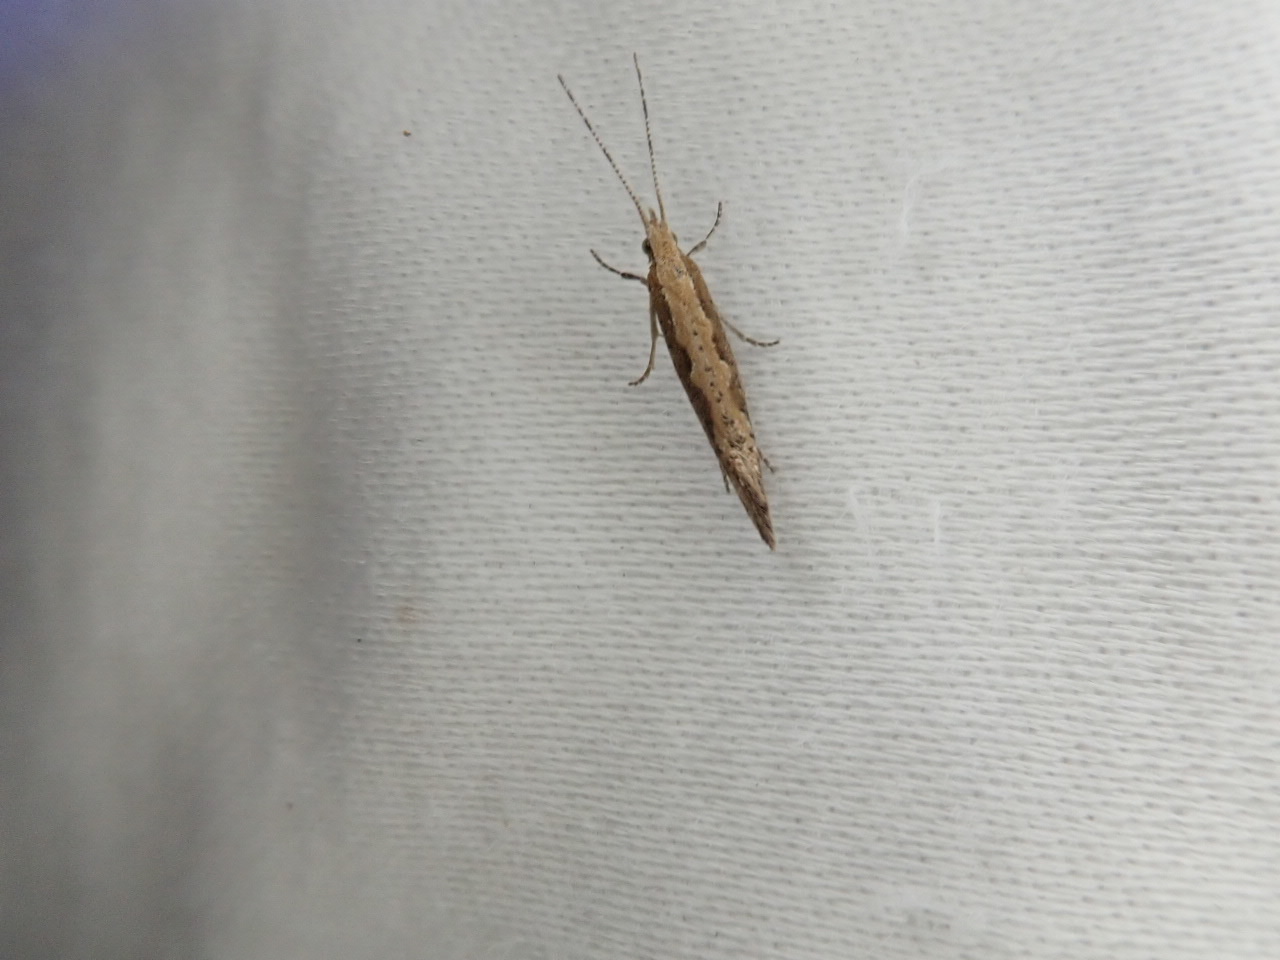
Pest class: diamondback_moth